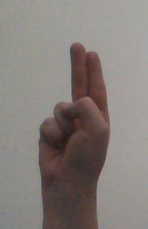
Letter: taa